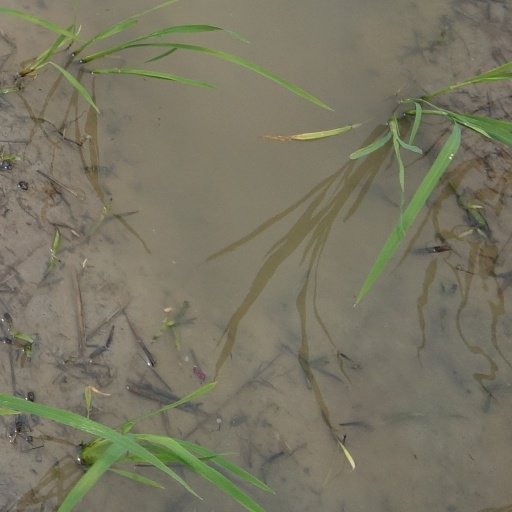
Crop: rice